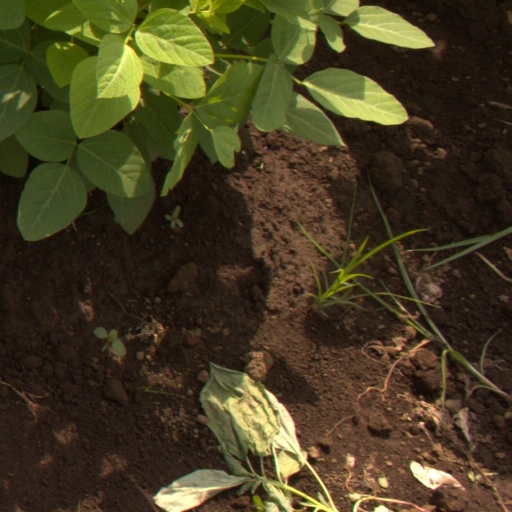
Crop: soybean